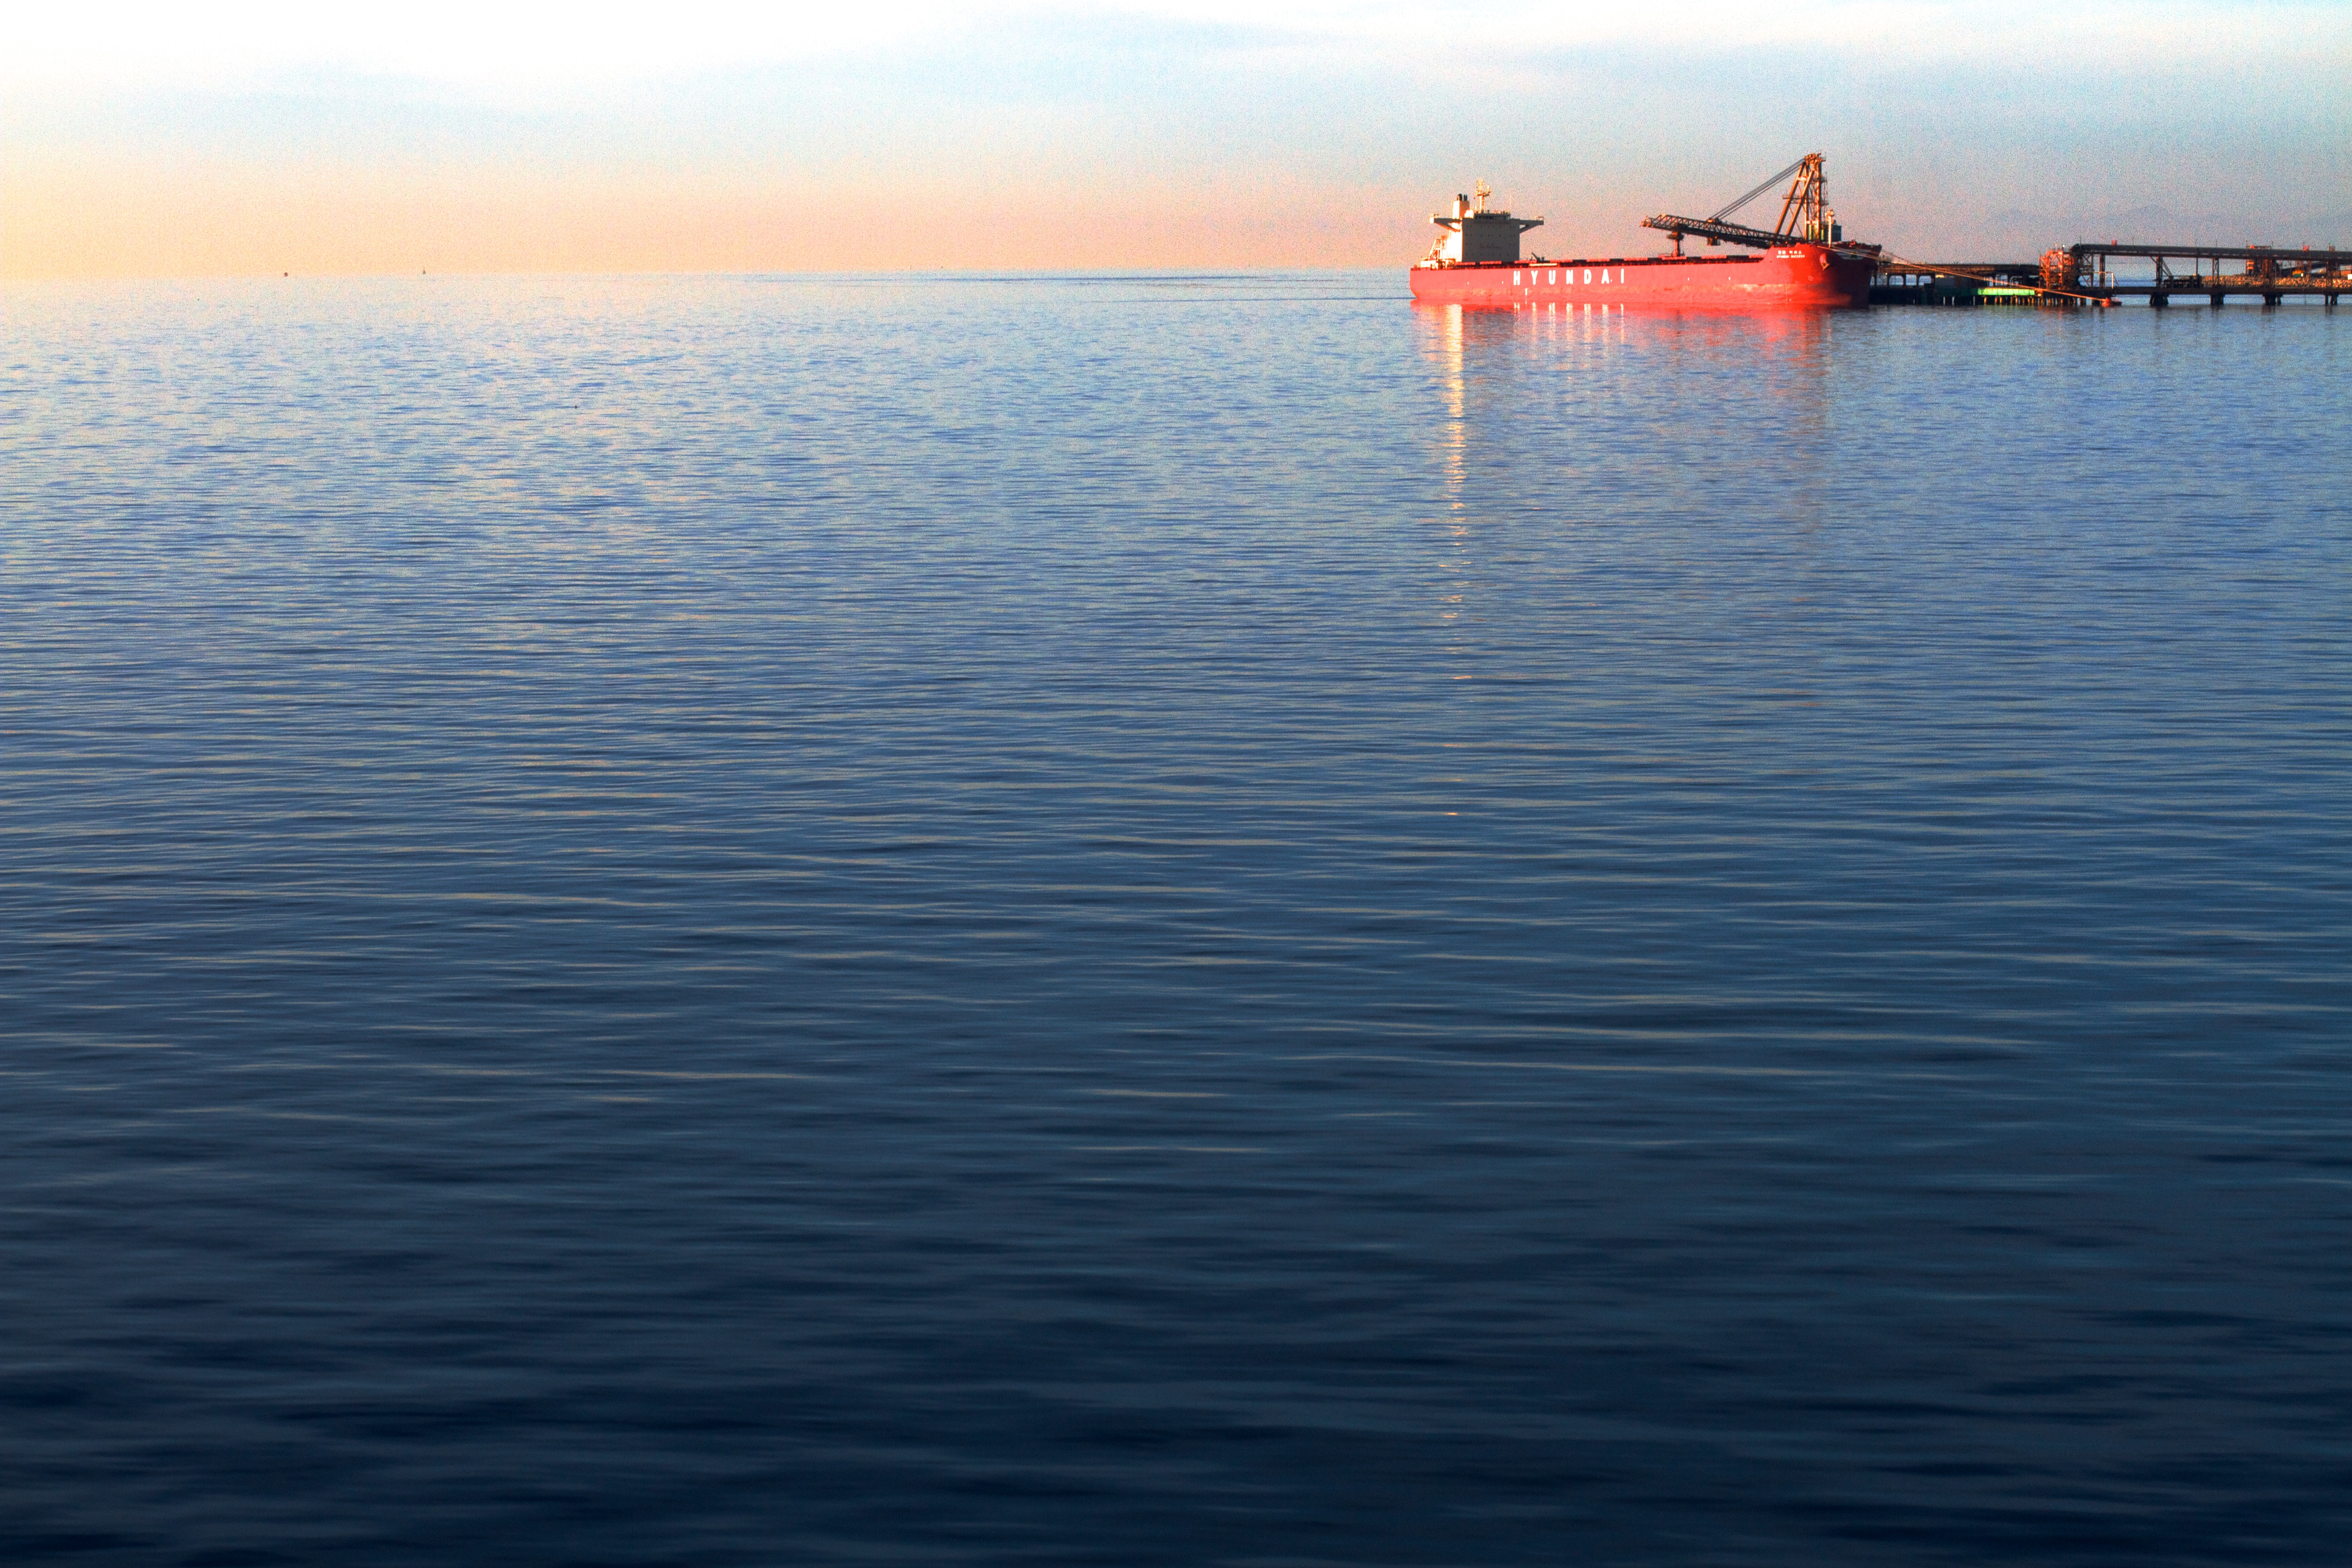
sea, coast, water, ocean, horizon, boat, lake, dawn, dusk, reflection, red, vehicle, bay, boating, channel, 2015365